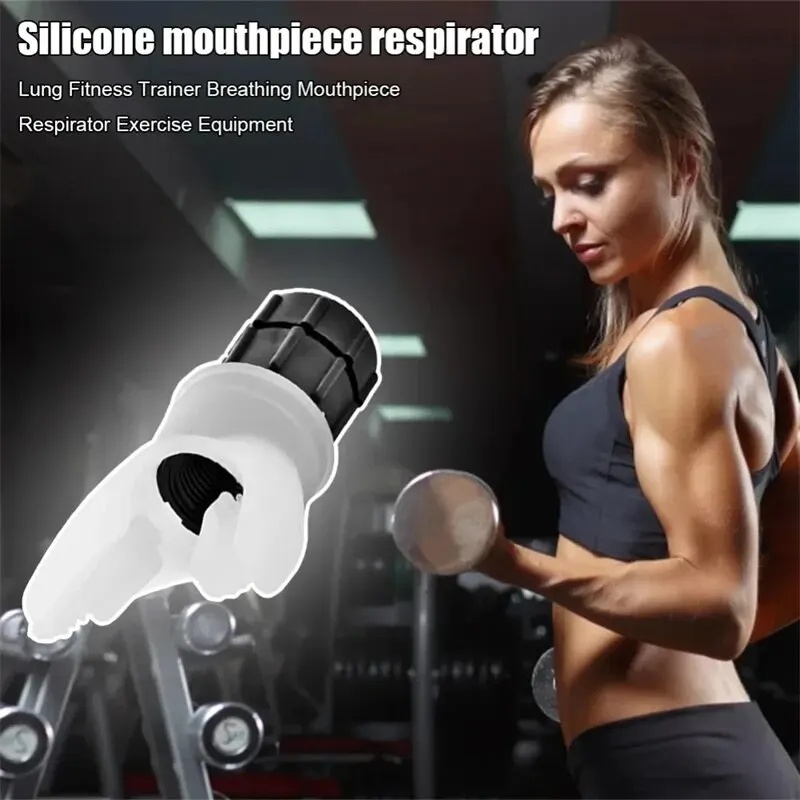
AirBoost Pro™ – Advanced Breathing Trainer for Stronger Lungs & Peak Performance
Train Your Lungs Like You Train Your Body Unlock your full potential with AirBoost Pro™ , the revolutionary respiratory fitness tool designed to strengthen your lungs, boost endurance, and enhance performance in every breath. Whether you're an athlete, outdoor enthusiast, or simply looking to improve respiratory health, this powerful tool brings high-altitude training benefits straight to your routine. Stronger Breathing Starts Here Using adjustable resistance technology, AirBoost Pro™ challenges your lungs with every inhale and exhale, increasing lung capacity, oxygen efficiency, and overall stamina. It’s like a workout—for your breath. Breathe Deeper. Perform Longer. Recover Faster. Perfect for runners, cyclists, swimmers, climbers, and even singers or wind instrument players, this compact trainer builds respiratory muscle strength and supports faster post-exercise recovery. Feel more power in every breath and go further than ever before. Compact, Durable, and Built for Anywhere Made from high-grade silicone, it’s soft on your lips, safe for daily use, and built to last. Whether you’re at the gym, on a trail, or relaxing at home, AirBoost Pro™ fits easily in your pocket or gym bag for training on the go. High-Altitude Simulation Without Leaving Home Simulate the resistance of high-altitude environments without stepping foot on a mountain. Increase CO2 tolerance, sharpen focus, and improve your breathing efficiency—all from the ground. Breathe Better. Live Better. With AirBoost Pro™ , you’re not just training your lungs—you’re unlocking better performance, deeper relaxation, and a healthier life. Every breath is a chance to grow stronger.
Category: Sporting Goods > Athletics > General Purpose Athletic Equipment > Altitude Training Masks